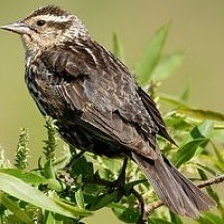
Species: RED WINGED BLACKBIRD
Scientific name: AGELAIUS PHOENICEUS